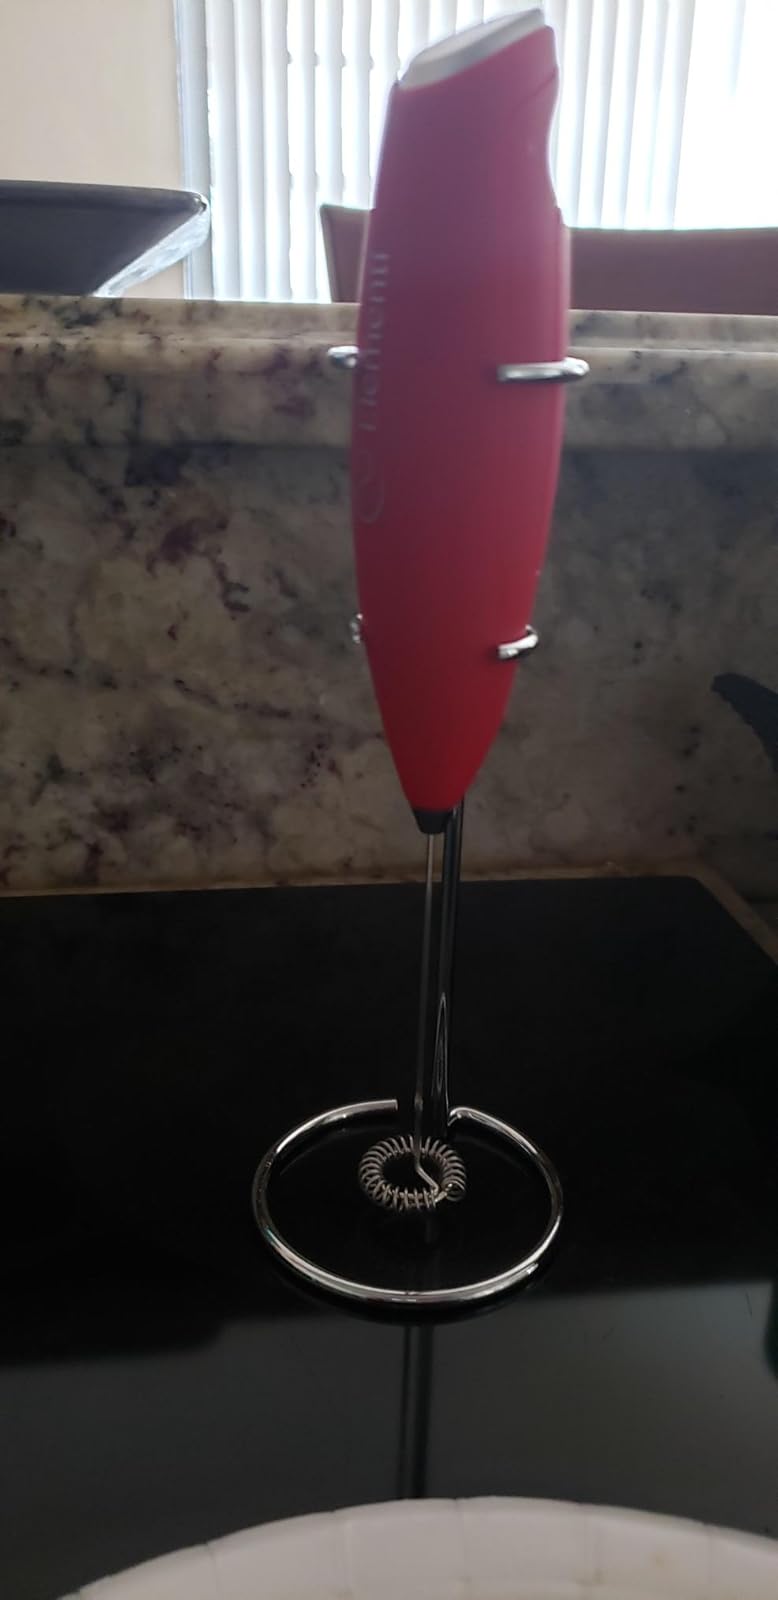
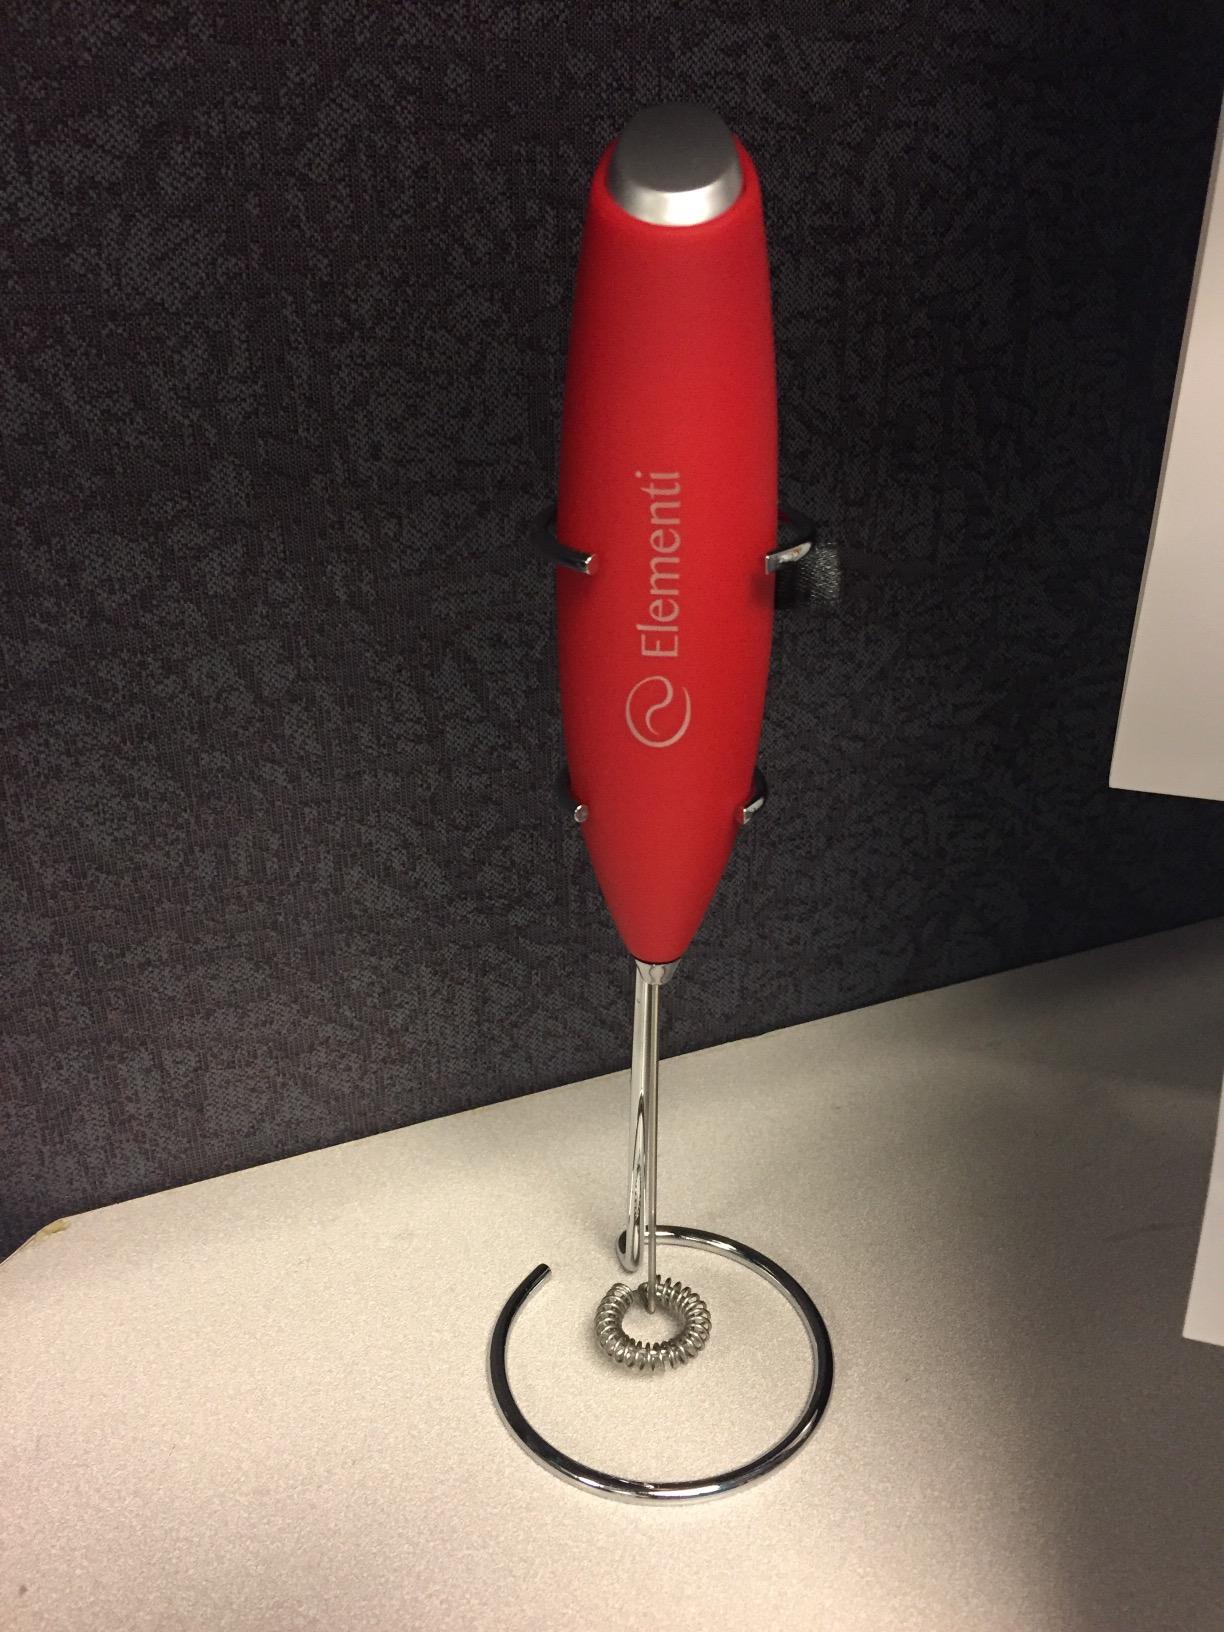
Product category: items_mixer
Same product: yes